St. Peter's Basilica

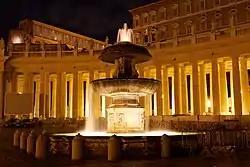
View of one fountain which rises in two tiers from a sculptured pool. The fountain is playing and the water is sparkling.

On 18 February 1606, under Pope Paul V, the dismantling of the remaining parts of the Constantinian basilica began. The marble cross that had been set at the top of the pediment by Pope Sylvester and Constantine the Great was lowered to the ground. The timbers were salvaged for the roof of the Borghese Palace and two rare black marble columns, the largest of their kind, were carefully stored and later used in the narthex. The tombs of various popes were opened, treasures removed and plans made for re-interment in the new basilica. The Pope had appointed Carlo Maderno in 1602. He was a nephew of Domenico Fontana and had demonstrated himself as a dynamic architect. Maderno's idea was to ring Michelangelo's building with chapels, but the Pope was hesitant about deviating from the master's plan, even though he had been dead for forty years. The "Fabbrica" or building committee, a group drawn from various nationalities and generally despised by the Curia who viewed the basilica as belonging to Rome rather than Christendom, were in a quandary as to how the building should proceed. One of the matters that influenced their thinking was the Counter-Reformation which increasingly associated a Greek Cross plan with paganism and saw the Latin Cross as truly symbolic of Christianity. The central plan also did not have a "dominant orientation toward the east."